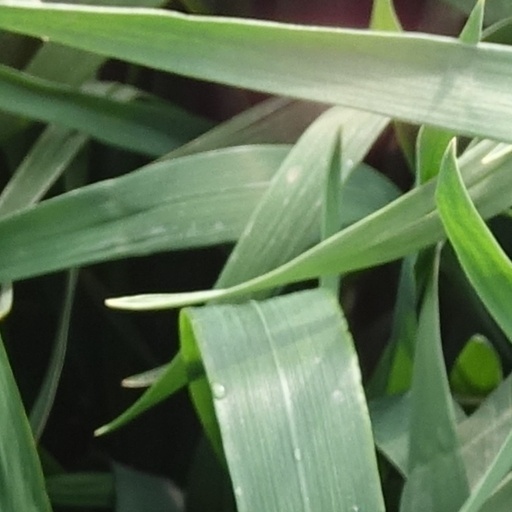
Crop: wheat